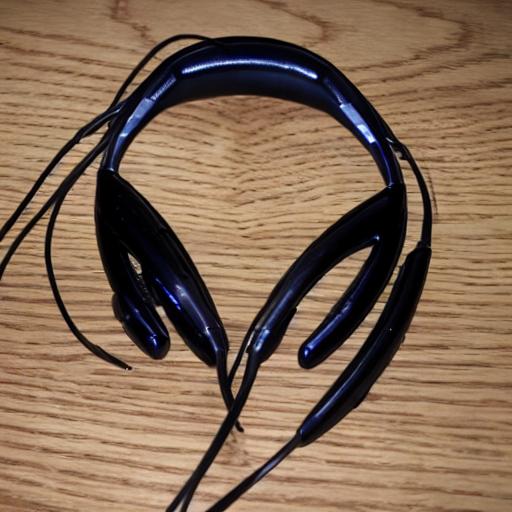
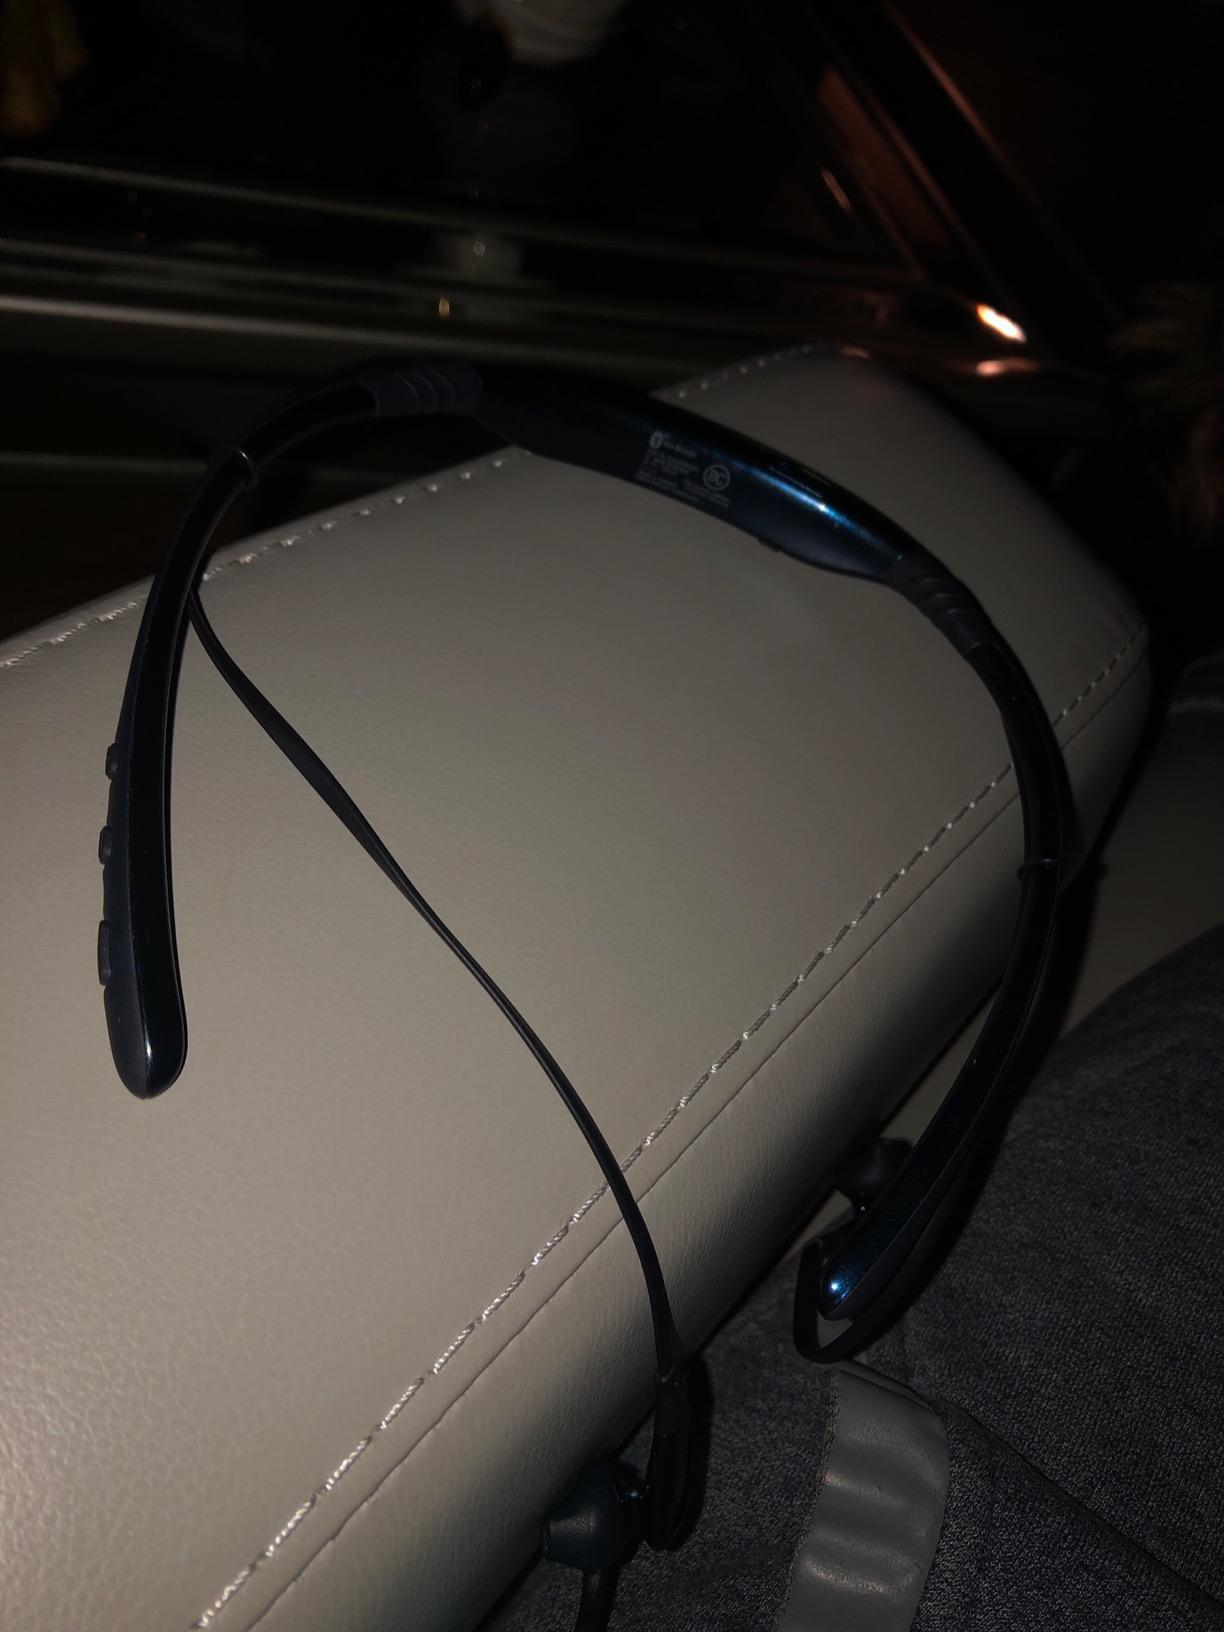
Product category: headphones
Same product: no